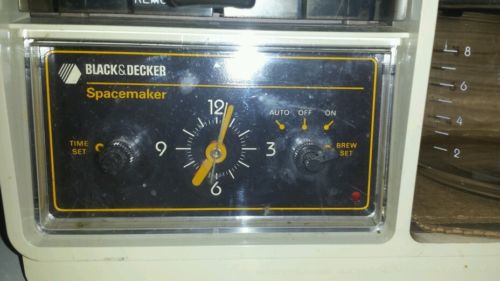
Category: coffee maker